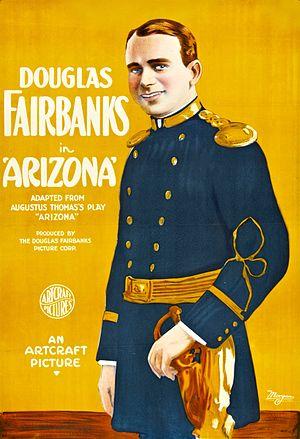
Le Lieutenant Douglas est un western américain réalisé par Douglas Fairbanks et Albert Parker, sorti en 1918, avec Douglas Fairbanks dans le rôle principal.